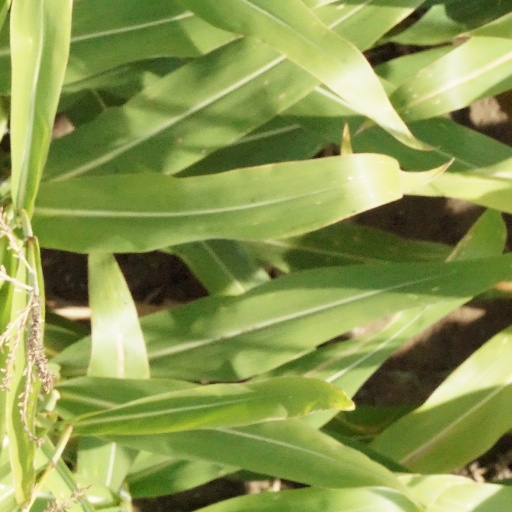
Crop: maize; corn